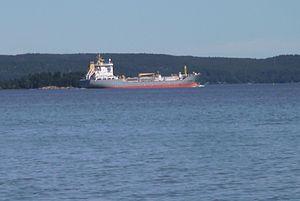
La baie de Bråviken est une baie de la mer Baltique localisée près de Norrköping dans la région de l'Östergötland. Il s'agit d'un fjord ennoyé après la disparition des derniers glaciers.